Leytenant Shestakov-class destroyer

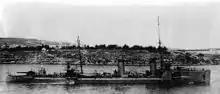
"Leytenant Shestakov" in an early configuration, showing the larger 120 mm gun at the stern

The armament of the ships was based on experience in the Russo-Japanese War, which showed that larger guns were needed to defeat enemy destroyers. The secondary armament of six guns on the "Vsadnik" class was replaced by four additional Canet Pattern 1892 for a total of six 75 mm guns; two on the centreline and two on each beam. An unusual design feature carried over from the "Vsadnik"s was the mounting of two guns in sponsons on each side of the forecastle. During construction, replacing the stern 75 mm gun with a Canet Pattern 1892 was considered and modifications were made to allow this, although the larger guns were not fitted until after the ships had commissioned.